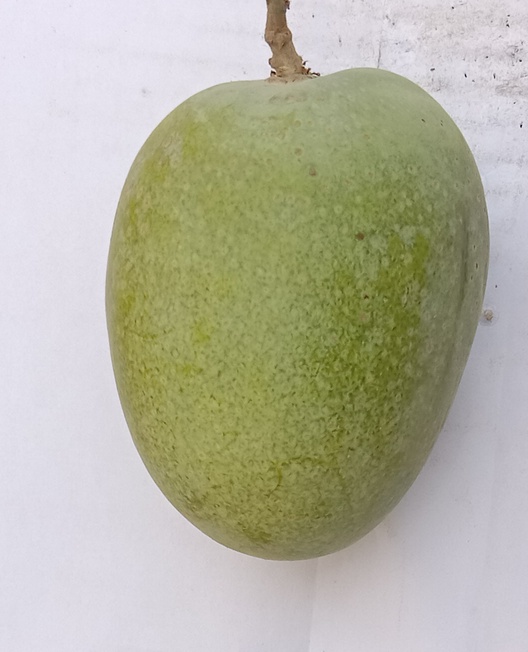
Mango variety: Anwar Ratool